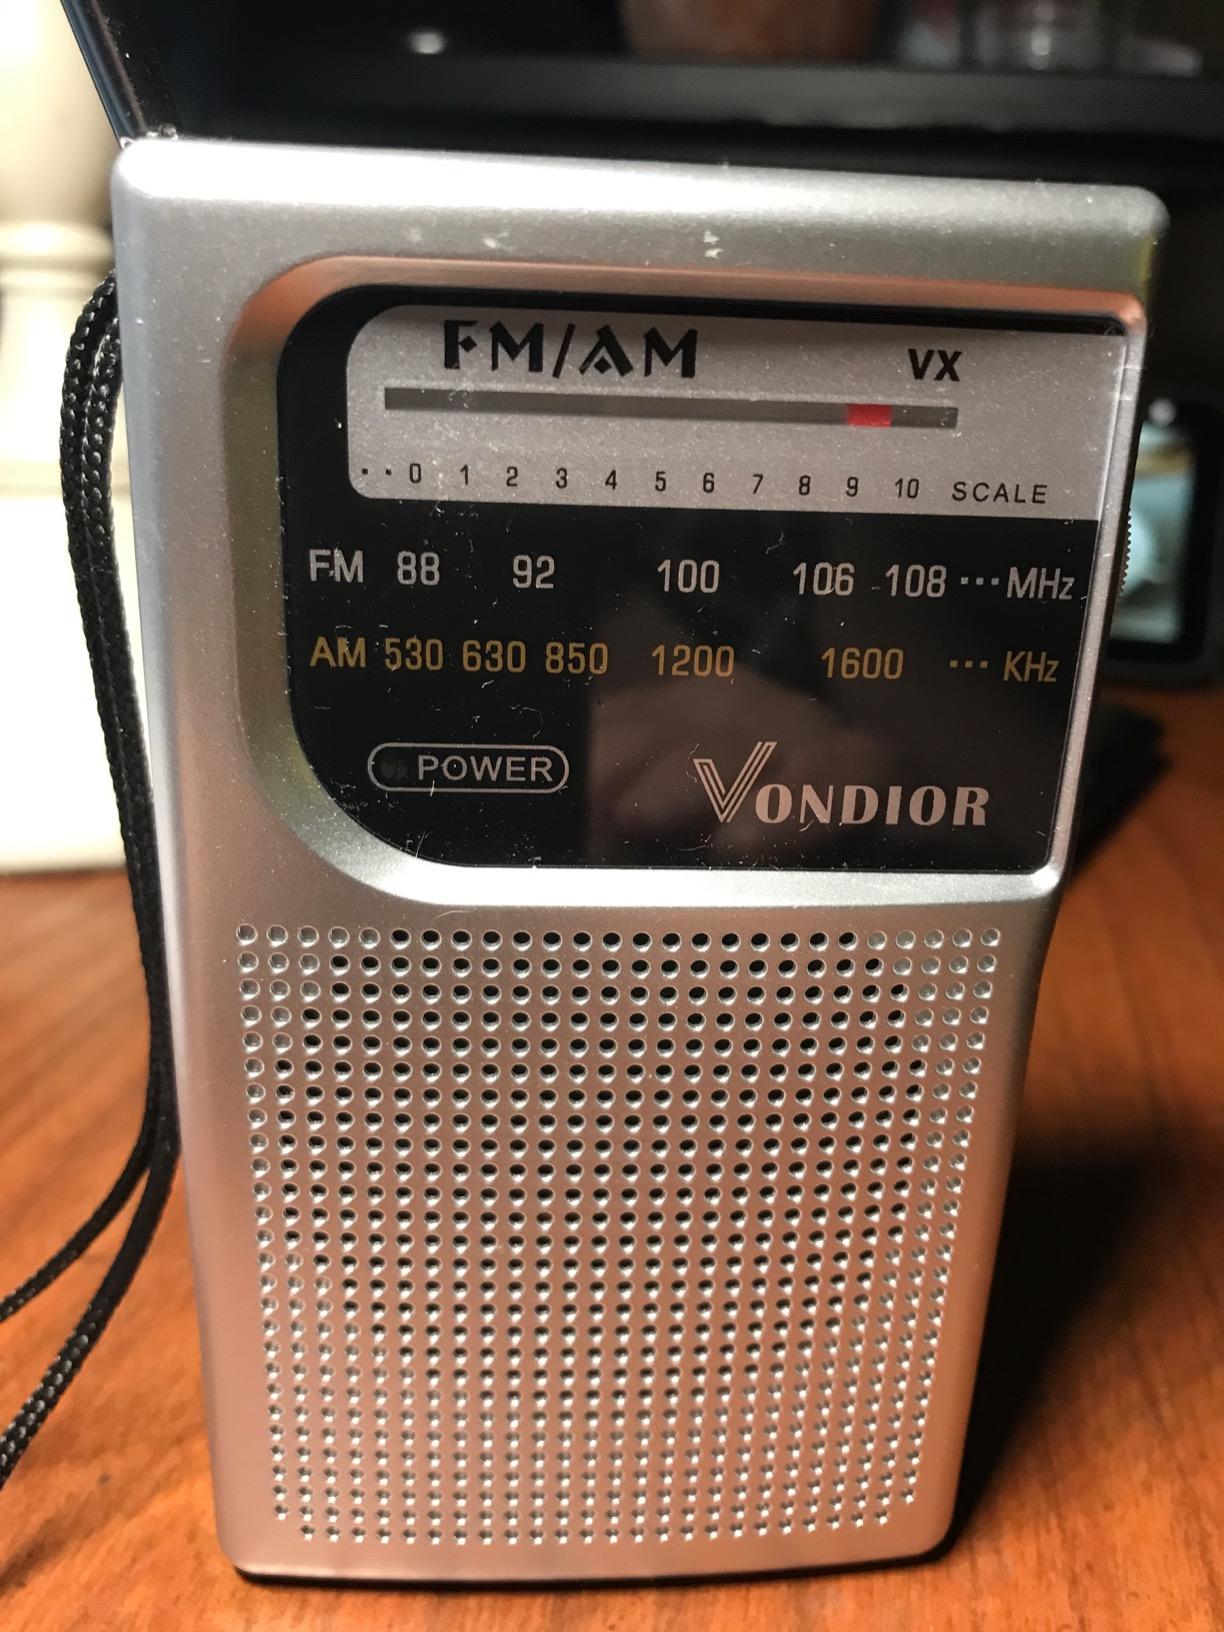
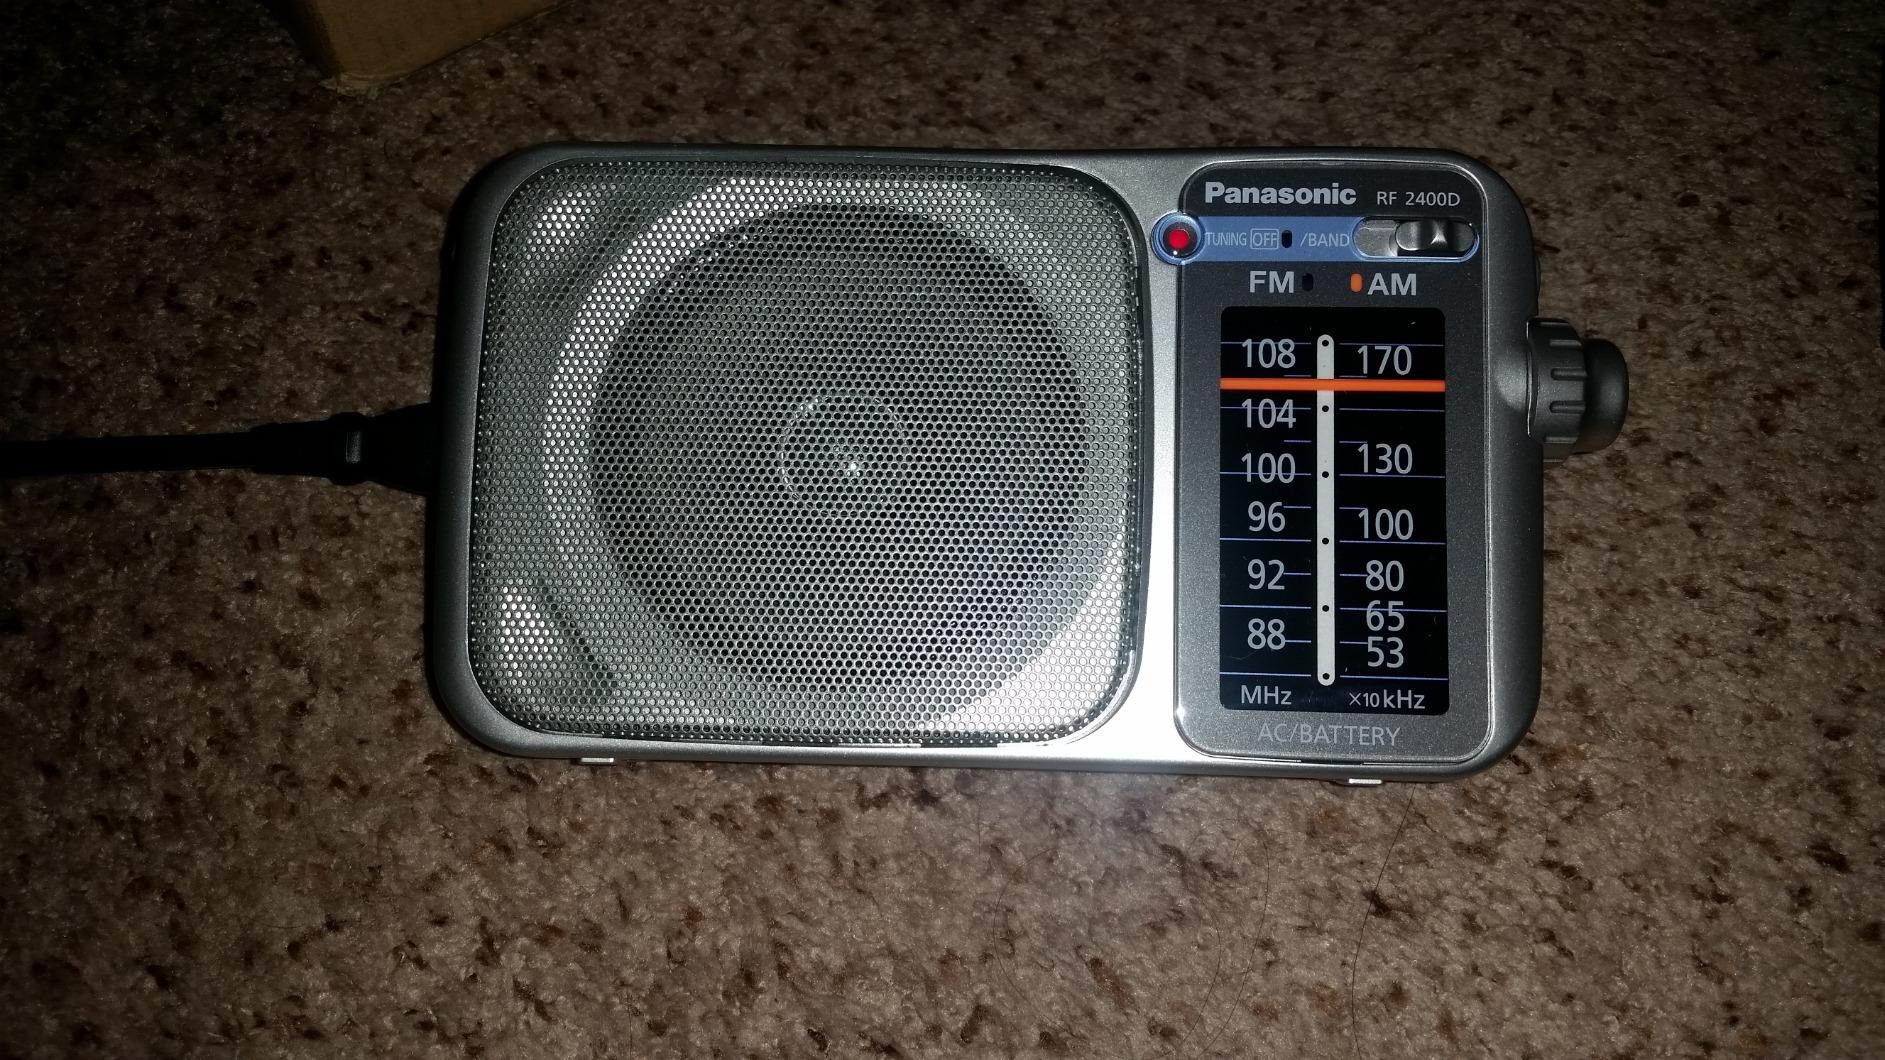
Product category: radio
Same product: no